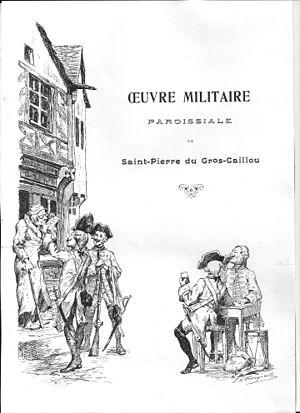
Jean de Francqueville, né à Amiens le 17 février 1860, décédé à Wargnies le 30 mars 1939 est un aristocrate français, peintre picard et maire du village de Wargnies dans la Somme de 1894 à 1939.